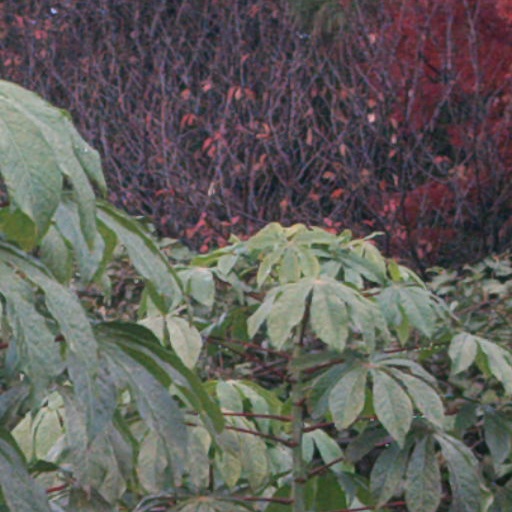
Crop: cassava